Weather

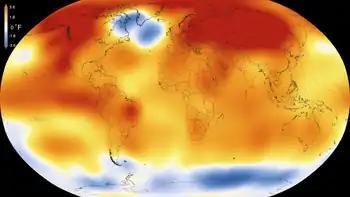

Because the Earth's axis is tilted relative to its orbital plane, sunlight is incident at different angles at different times of the year. In June the Northern Hemisphere is tilted towards the Sun, so at any given Northern Hemisphere latitude sunlight falls more directly on that spot than in December (see Effect of sun angle on climate). This effect causes seasons. Over thousands to hundreds of thousands of years, changes in Earth's orbital parameters affect the amount and distribution of solar energy received by the Earth and influence long-term climate. (See Milankovitch cycles).